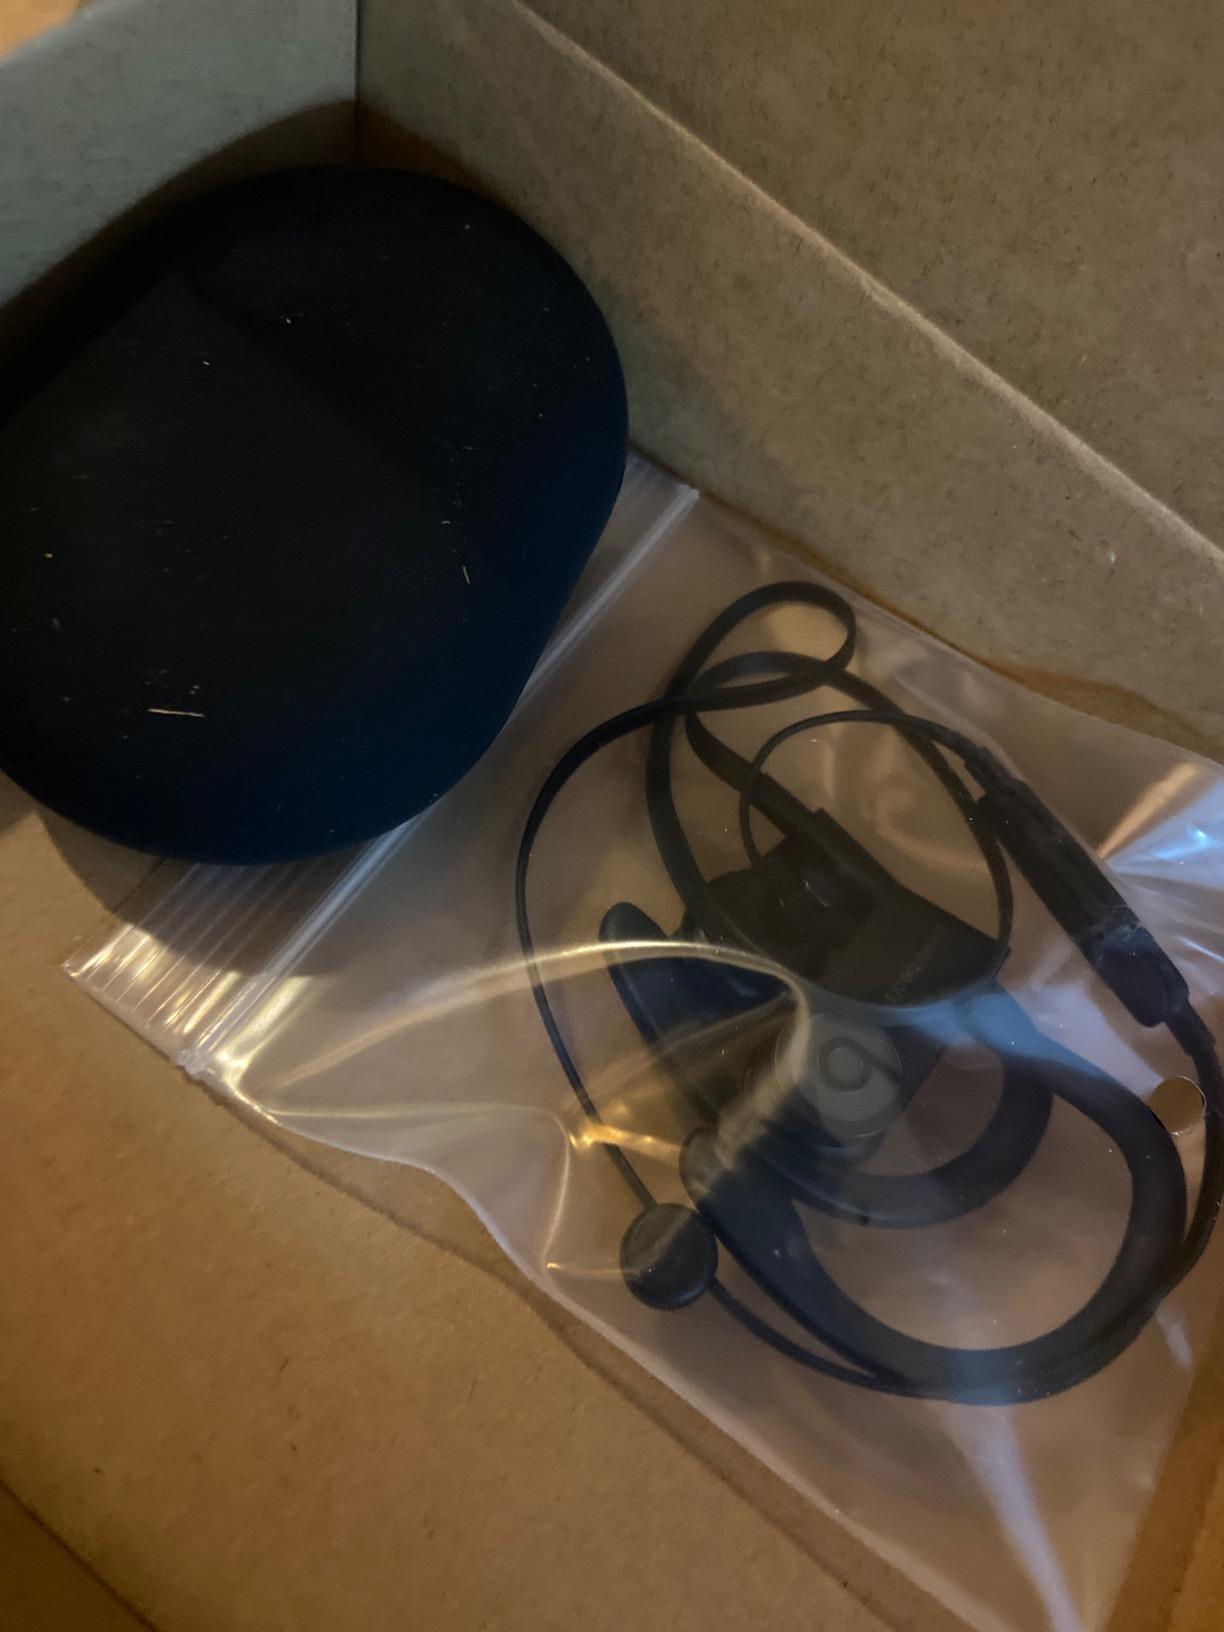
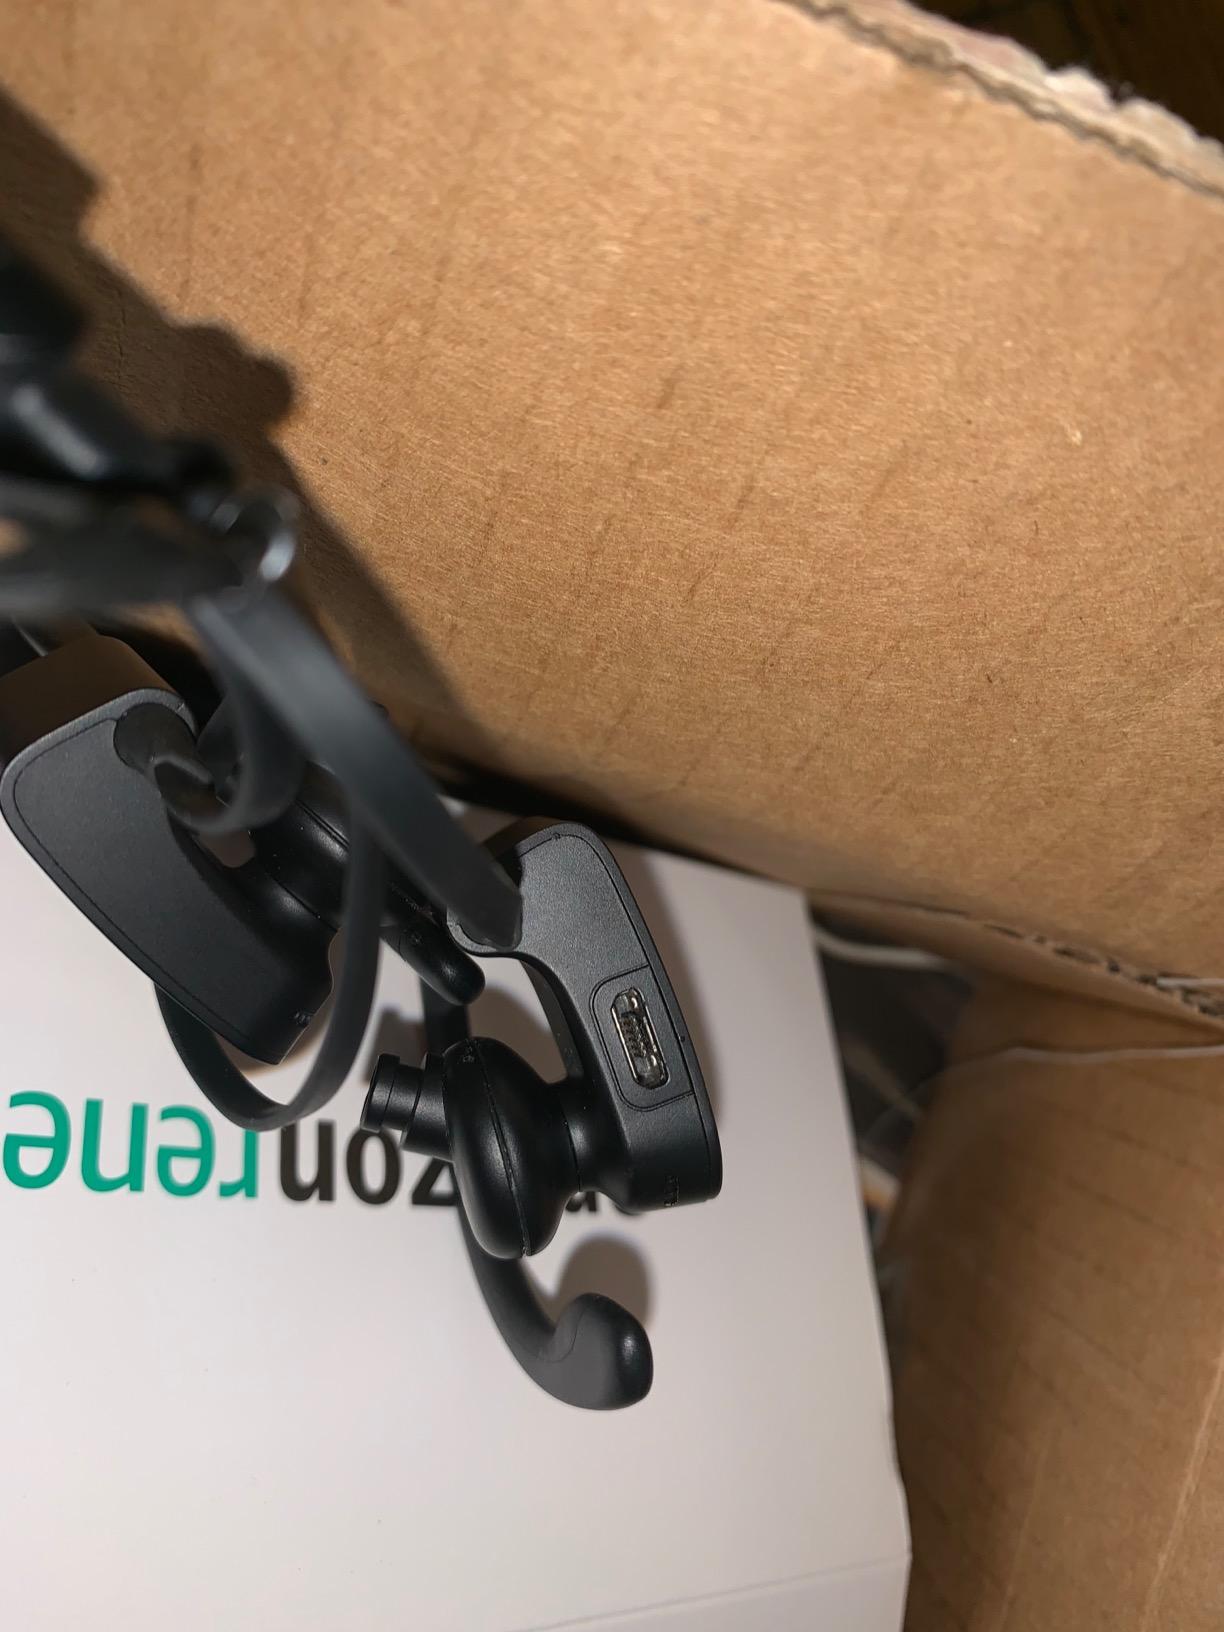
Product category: headphones
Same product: yes